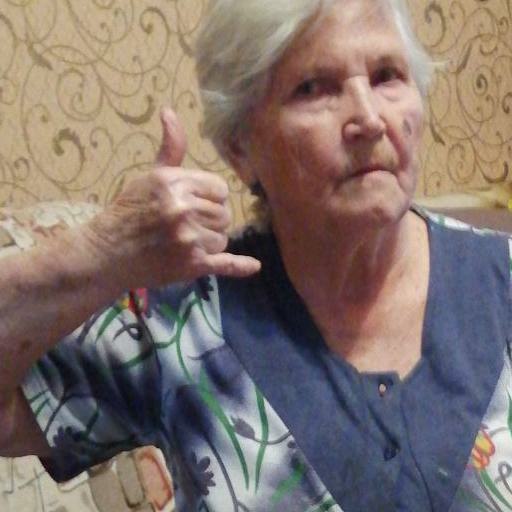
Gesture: call